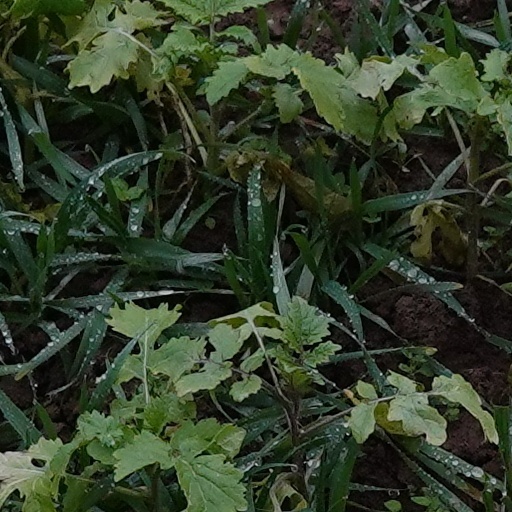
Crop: wheat